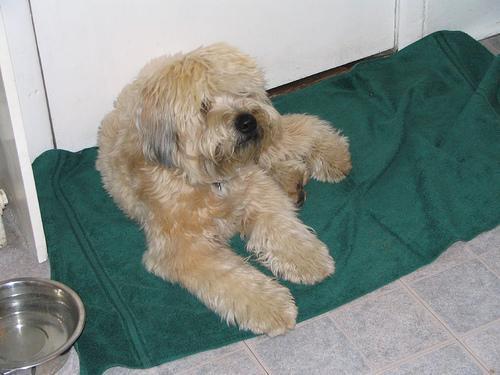
soft-coated_wheaten_terrier